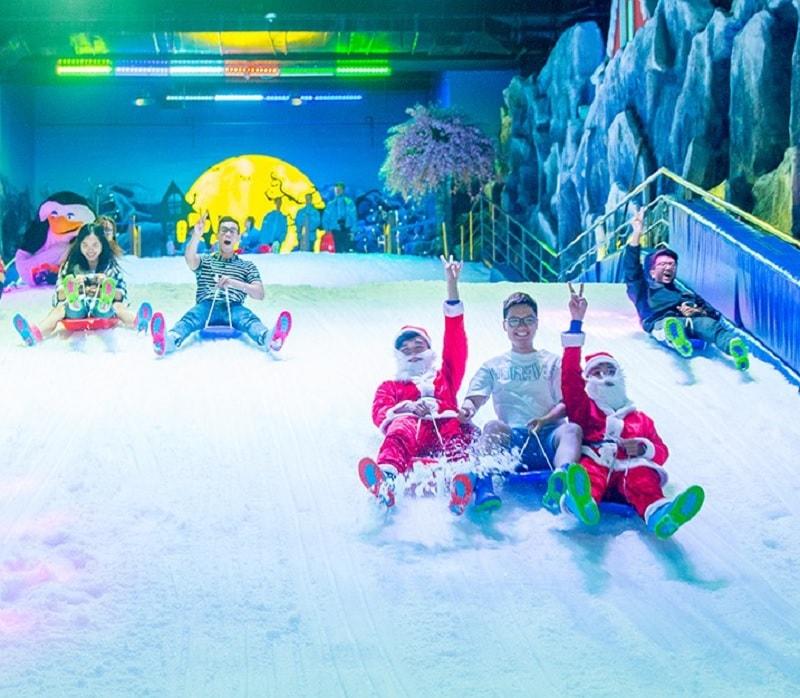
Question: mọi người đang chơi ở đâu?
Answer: đang chơi trong một khu vui chơi